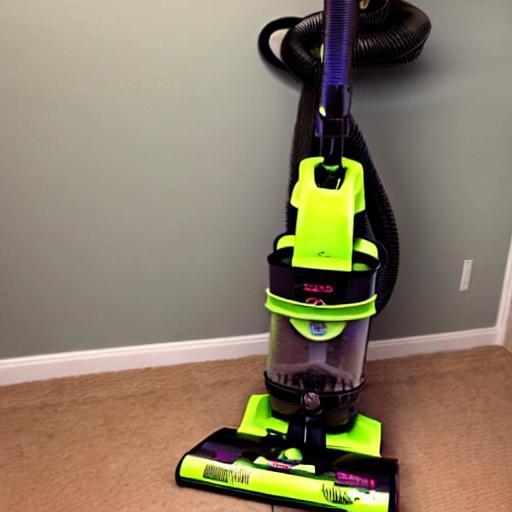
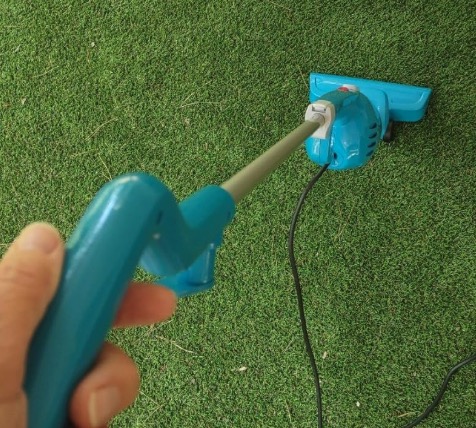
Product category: items_vacuum
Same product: no